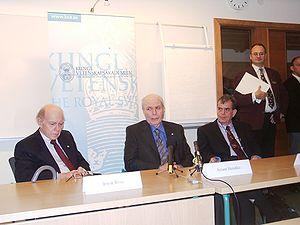
Les protéasomes sont des complexes enzymatiques multiprotéiques que l'on retrouve chez les eucaryotes, les archées ainsi que chez quelques bactéries de l'ordre Actinomycetales. Dans les cellules eucaryotes il se trouve dans le cytosol et est associé au réticulum endoplasmique ainsi que dans le noyau. Leur fonction principale est de dégrader les protéines mal repliées, dénaturées ou obsolètes de manière ciblée. Cette dégradation se fait par protéolyse, une réaction chimique qui coupe les liaisons peptidiques et qui est effectuée par des enzymes appelées protéases. La protéine est ainsi découpée en peptides longs de 7 à 9 acides aminés qui seront ensuite hydrolysés hors du protéasome et recyclés. Les protéines sont marquées pour la dégradation par une protéine appelée ubiquitine. Ce marquage est réalisé par l'action coordonnée de trois types d'enzymes. Une fois le marquage par une première molécule d'ubiquitine réalisé, d'autres ubiquitines vont être rajoutées à sa suite. Il faudra une chaîne d'au moins quatre ubiquitines pour que le protéasome 26S reconnaisse la protéine à dégrader. Il existe un compartiment pour celui-ci.